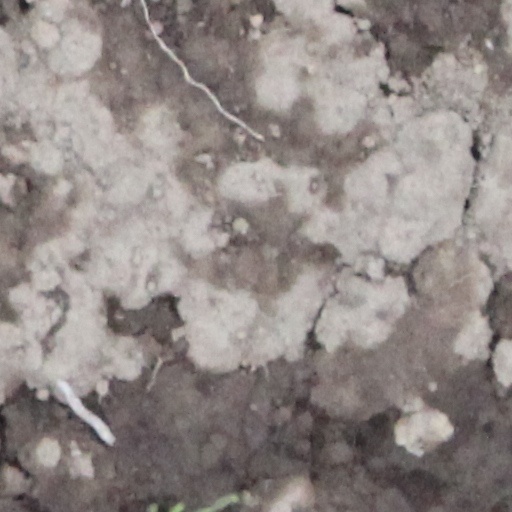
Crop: wheat